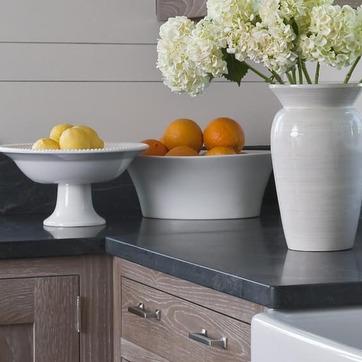
Material: ceramic